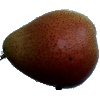
Label: pear_forelle